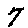
Label: 7